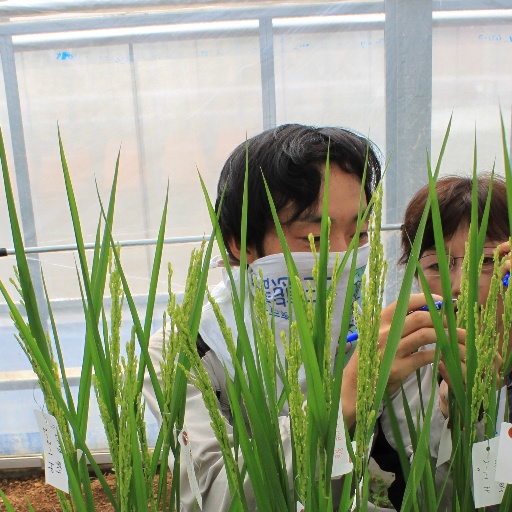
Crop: rice